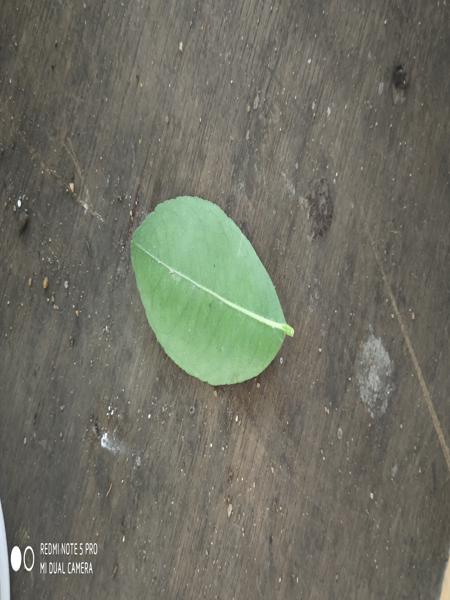
Plant: Citron lime (herelikai)